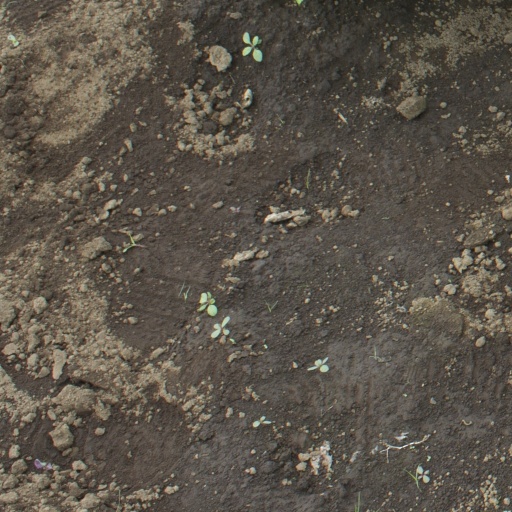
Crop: soybean